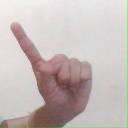
अक्षर: ए